Ruzizi Plain

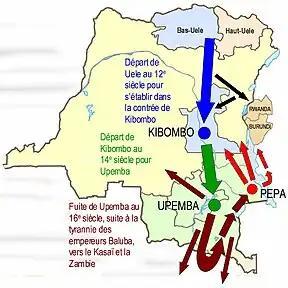
The migratory dispersions undertaken by the Bavira prior to their eventual settlement in the Uvira Territory.

The Ruzizi Plain (French: "Plaine de la Ruzizi") is a valley situated between the Mitumba mountain chain and the Ruzizi River. It serves as a natural border, separating the Democratic Republic of the Congo (DRC) from Burundi and Rwanda on the other side. The Ruzizi Plain is an integral part of the larger Western Rift Valley, which stretches across several African countries. It is traversed by the Ruzizi River, which flows from Lake Kivu through the plain and into Lake Tanganyika. It covers an area of 175,000 hectares divided between Burundi, Rwanda and the DRC. In Burundi, the plain extends to the northern sector of Imbo. It is bounded by parallels 2°36′ and 3°26′ south latitude and by meridians 29°00′ and 29°26 east longitude—an area of 1025 km2. The Congolese side is bounded to the north by the plain of Bugarama (Rwanda), to the east by the plain of Imbo (Burundi), to the West by the chain of Mitumba and to the South by Lake Tanganyika. The region covers thus about 80,000 hectares with 80 kilometers in length.